Cult of Reason

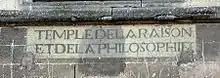
Inscription on church at Ivry-la-Bataille

The official nationwide "Fête de la Raison", supervised by Hébert and Momoro on 20 Brumaire, Year II (10 November 1793), came to epitomize the new republican way of religion. In ceremonies devised and organised by Chaumette, churches across France were transformed into modern Temples of Reason. The largest ceremony of all was at the cathedral of Notre Dame in Paris. The Christian altar was dismantled and an altar to Liberty was installed and the inscription "To Philosophy" was carved in stone over the cathedral's doors. Festive girls in white Roman dress and tricolor sashes milled around a costumed Goddess of Reason who "impersonated Liberty". A flame burned on the altar which was symbolic of truth.